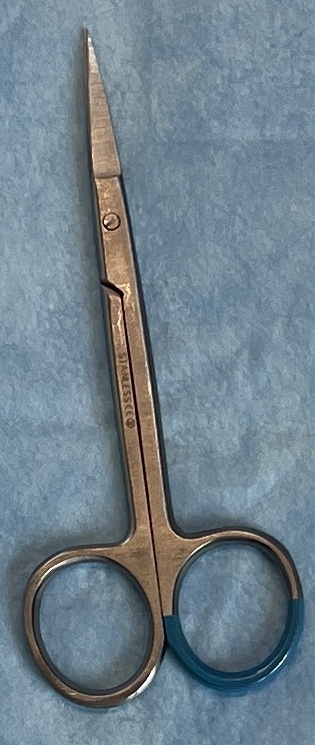
Hinged instrument state: closed